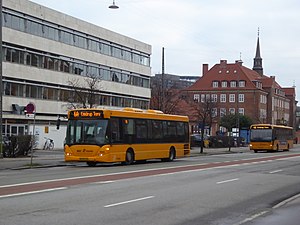
A-bus / Historie / Fra stambusser til A-busser
Normalt kan A-busserne kendes på de røde hjørner, men nogle gange kan det være nødvendigt at indsætte en almindelig gul bus som reserve, som her på linje 6A.
A-busser er en type bybusser i København, der kører ofte og er let tilgængelige i kraft af mange stoppesteder. De blev indført af det daværende HUR Trafik den 20. oktober 2002 i forbindelse med åbningen af den første etape af Københavns Metro. A-busserne drives i dag af trafikselskabet Movia, der har udliciteret driften til forskellige entreprenører. A-busserne er gule og kan kendes på deres røde hjørner.